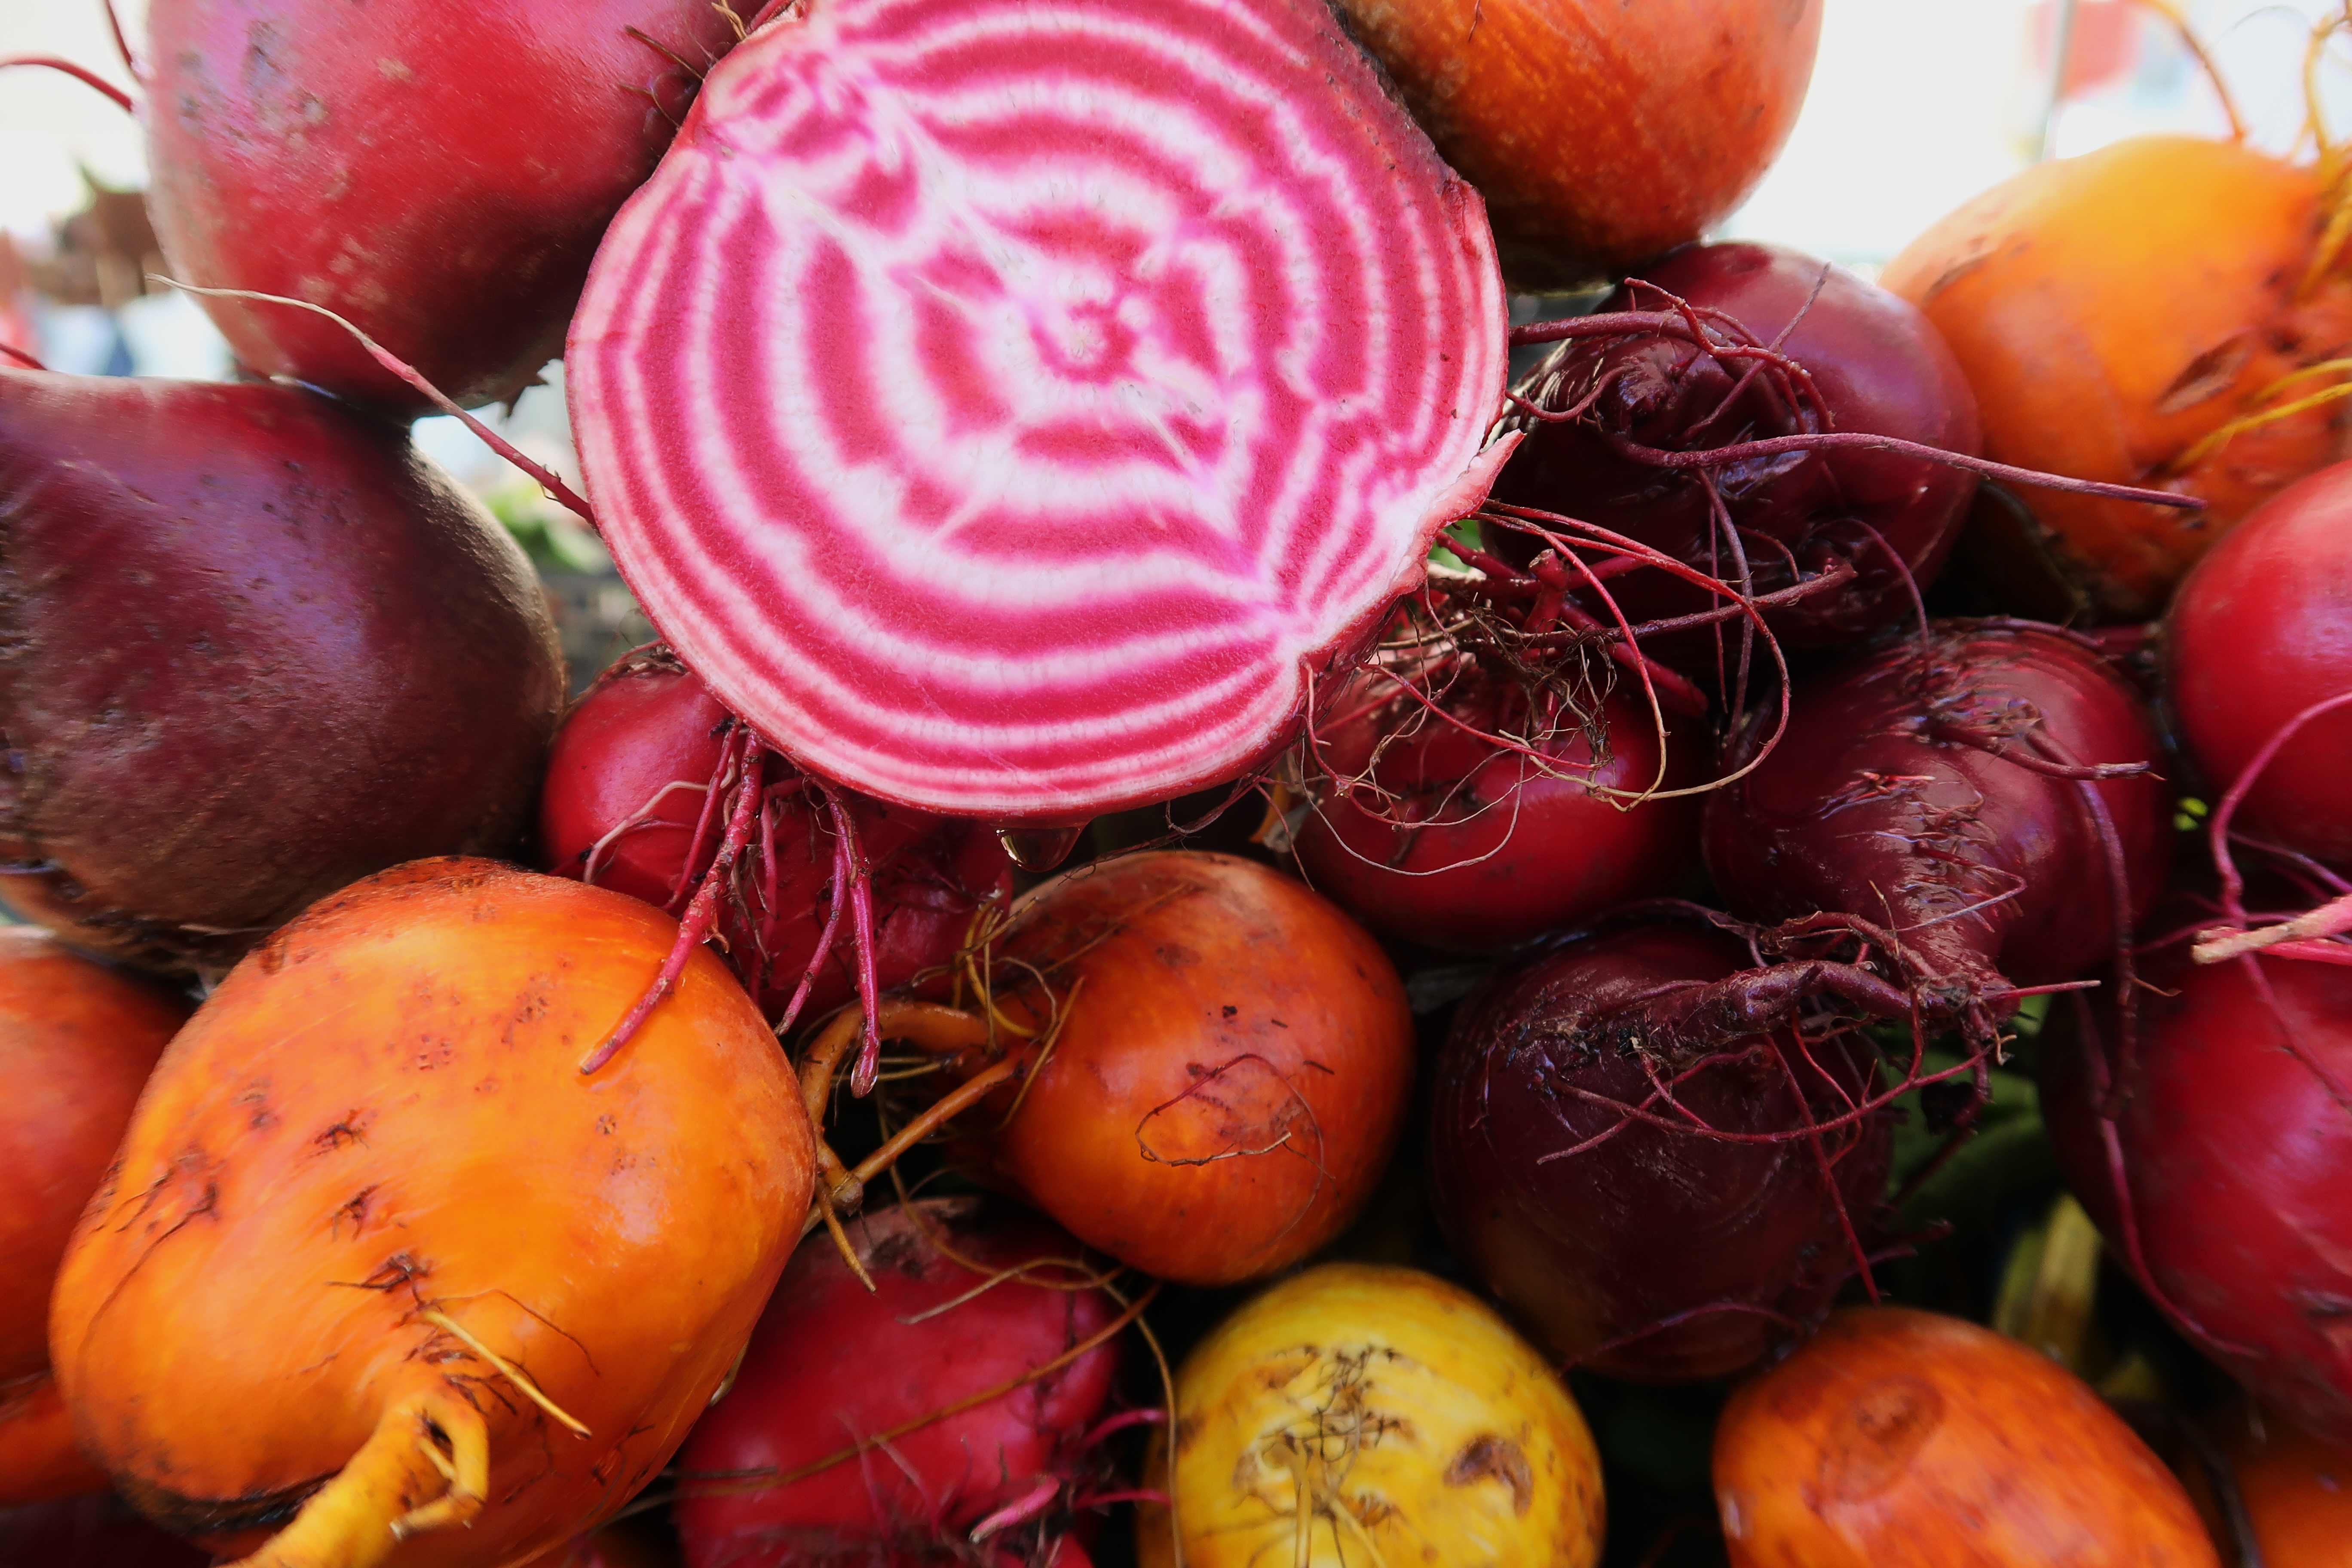
natural foods, local food, vegetable, beet, food, beetroot, red onion, root vegetable, superfood, plant, vegetarian food, produce, whole food, vegan nutrition, Beet greens, onion, leaf vegetable, fruit, rutabaga, tuber